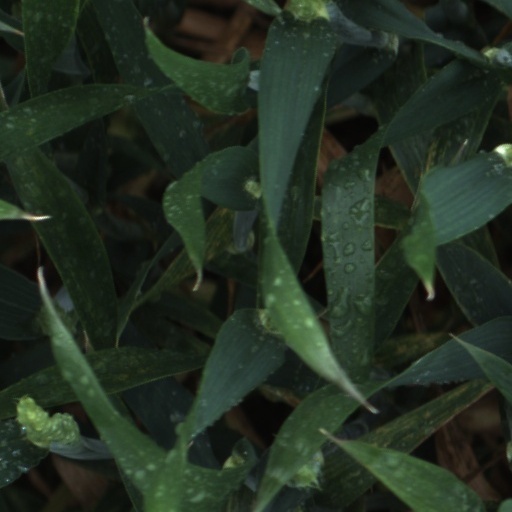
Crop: wheat